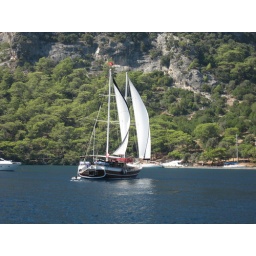
our sister ship under sail